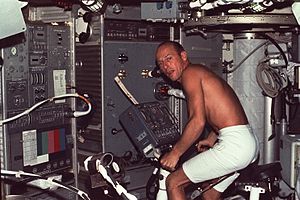
Skylab 2
Conrad på kondicyklen
Skylab 2 eller SL-2 var den første besætning som ankom til den amerikanske rumstation Skylab. Ved opsendelsen blev der anvendt en Saturn IB-raket, og missionen foregik fra 25. maj 1973 til 22. juni. Besætningen bestod af astronauterne Pete Conrad, Paul Weitz og Joseph Kerwin.